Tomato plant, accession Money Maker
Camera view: bottom (45 deg); turntable rotation: 330 degrees
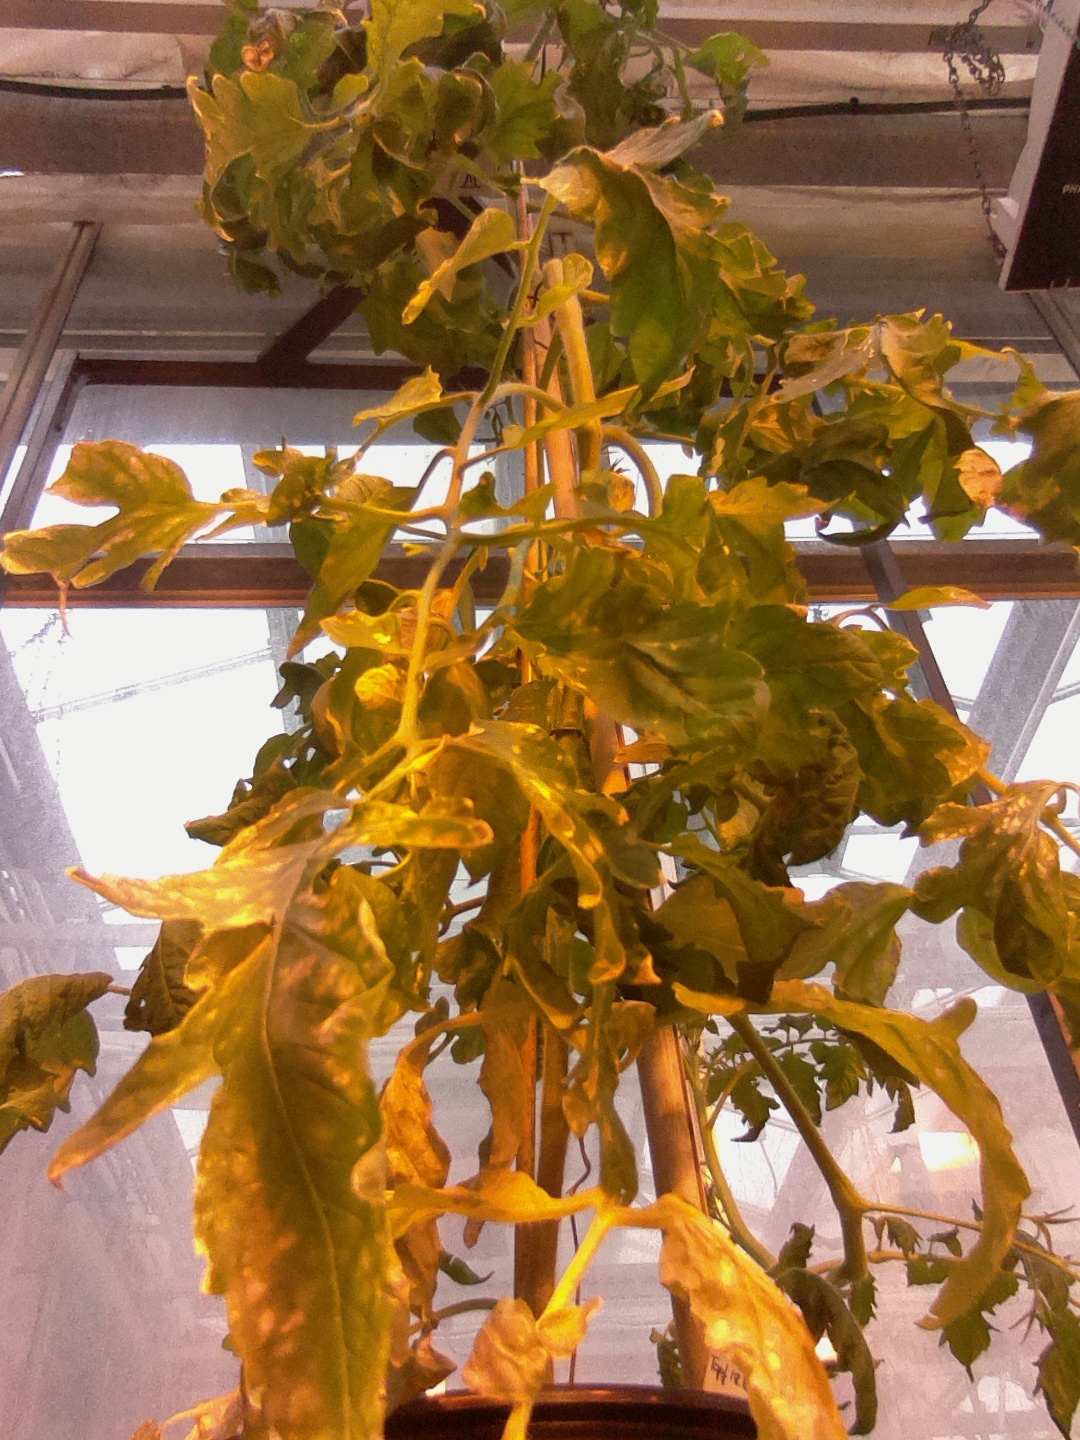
BBCH growth stage 74: 40%-50% of final fruit size